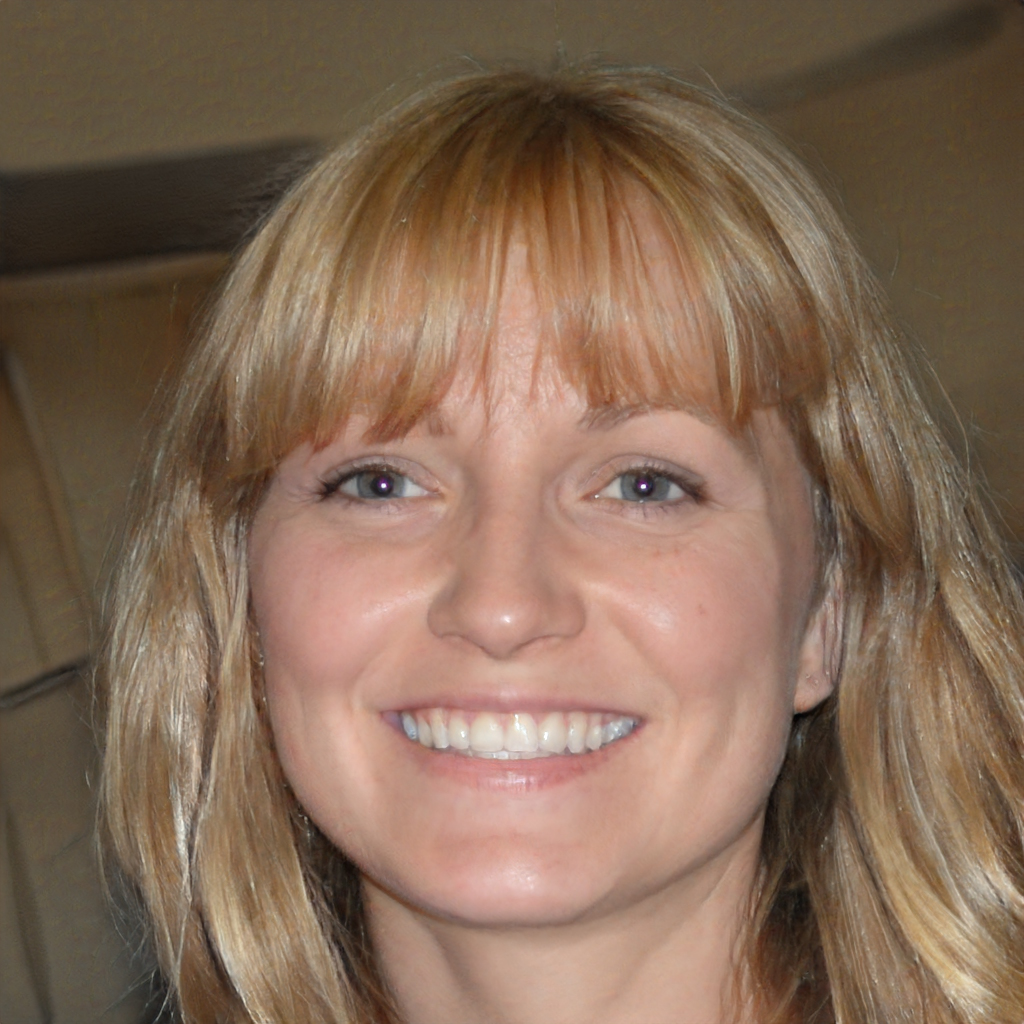
Gender: Female